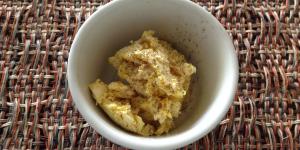
mantequilla de mostaza